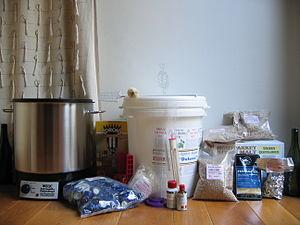
Équipement pour brasseur amateur
Un kit de bière désigne un petit ensemble de matériaux brassicoles destiné à la production amateur de bière à domicile. Il comprend :